LL Pegasi

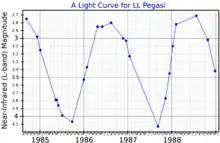
A near-infrared (L- band) light curve for LL Pegasi, plotted from data published by Le Bertre (1992)

LL Pegasi is obscured at visual wavelengths, but is strongly variable in brightness at infrared wavelengths. It is classified as a Mira variable and has a period of about 696 days.